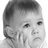
Emotion: neutral